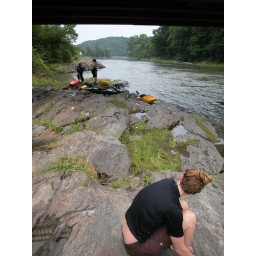
A small group of us ran the White river and played at the bridge in West Hartford Vt. A small group of us ran the White River and played at the bridge in West Hartford Vt.